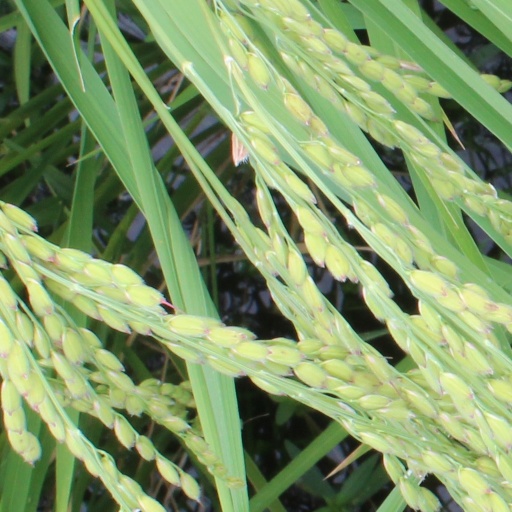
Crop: rice